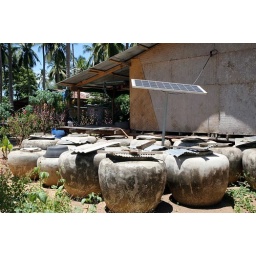
The island collect water from their roof and store it in giant clay pots. Koh Samui, Thailand